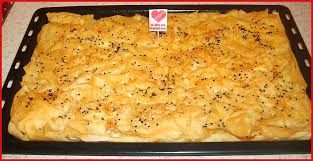
Yemek: borek